Beijing city fortifications

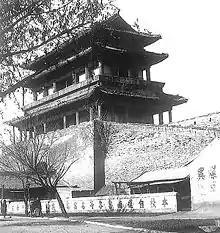
Fuchengmen in 1930

Fuchengmen (阜成門 lit. 'Gate of Abundant Success') was located at the midpoint of the Inner city western wall. Originally the site of the Pingzemen (平則門) gate of the Yuan era, it was still informally known as Pingzemen by the commoners even after its name was changed. The new name, "Fucheng", came from the classic "Shàngshū", "六卿分职各率其属，以成九牧，阜成兆民". The gate was repaired in 1382 and completely rebuilt in 1435. The sluice gate tower and watchtower were dismantled in 1935. The barbican and watchtower platform were dismantled in 1953, and the gate tower in 1965.